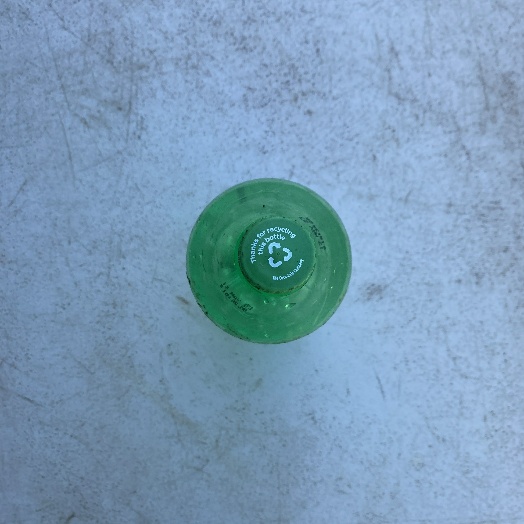
Label: Plastic